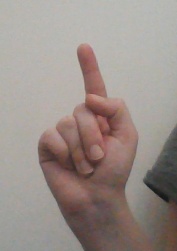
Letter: bb